Being Mary Jane

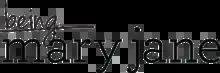

Being Mary Jane is an American drama television series created by Mara Brock Akil and starring Gabrielle Union. The pilot aired on July 2, 2013, as an hour-long television film across a 90-minute timeslot, before resuming as a weekly series on January 7, 2014, on BET. The series follows the professional and personal life of successful TV news anchor Mary Jane Paul, who lived in Atlanta and New York City.